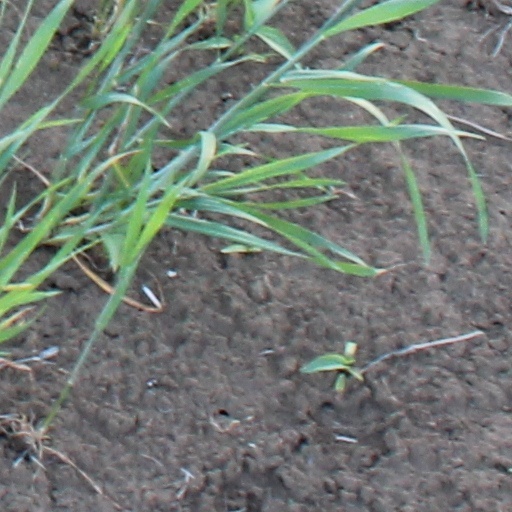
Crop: wheat